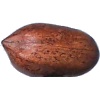
Label: Nut Pecan 1